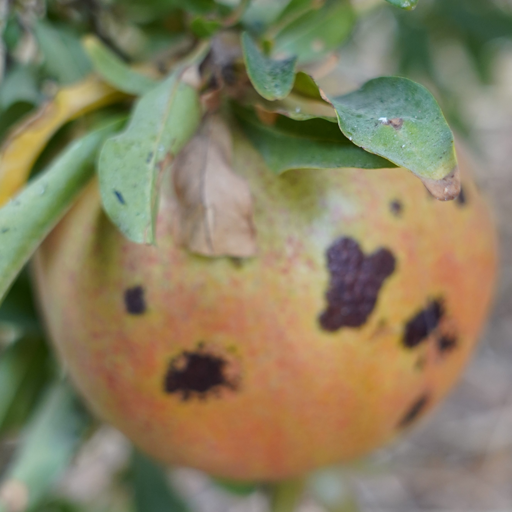
Label: Colletotrichum spp